Vera, the Medium

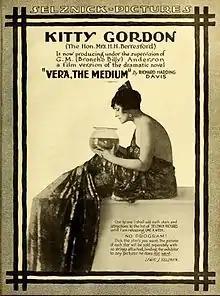
Promotional poster

Vera, the Medium is a 1917 American silent drama film directed by G. M. Anderson and starring Kitty Gordon. It was produced by Gordon and Lewis J. Selznick who released through his Select Pictures. The film is considered lost.